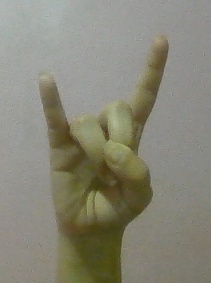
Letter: la